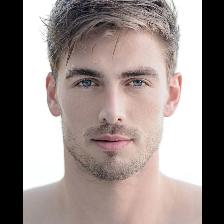
Label: Human